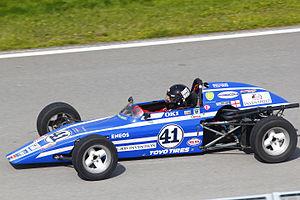
Fomule 1600 - Circuit Gilles-Villeneuve - Montréal - Grand Prix du Canada - 7 juin 2015 (Photo Paul-Émile Poulin-Jacques)
La Formule Ford Québec est une série de sport automobile bien implantée au Québec, utilisant des voitures de formule Ford, de type monoplace à roues découvertes.